Klaus Hagerup

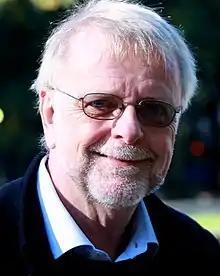
Hagerup in 2010

Klaus Hagerup (5 March 1946 – 20 December 2018) was a Norwegian author, translator, screenwriter, actor and director. He was also known for his role of Tom in the film "The Chieftain" (1984).